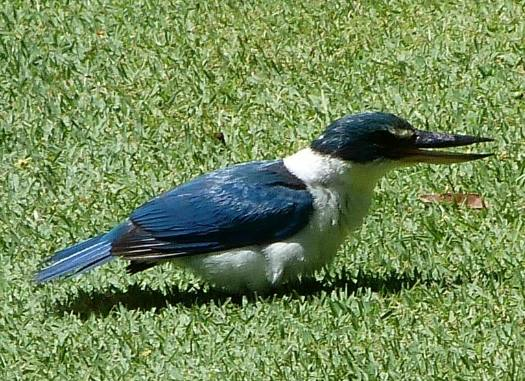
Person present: No